1989 Centennial Cup

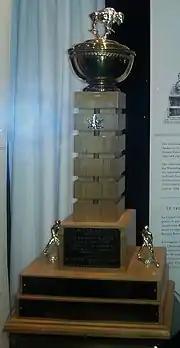
Ornate gold-plated bowl mounted on a wooden plinth atop a two-tier rectangular wooden base adorned with name plates

The 1989 Centennial Cup is the 19th Junior "A" 1989 ice hockey National Championship for the Canadian Junior A Hockey League.